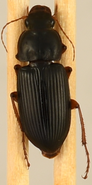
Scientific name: Harpalus pensylvanicus
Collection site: Blandy Experimental Farm NEON (BLAN), plot BLAN_002